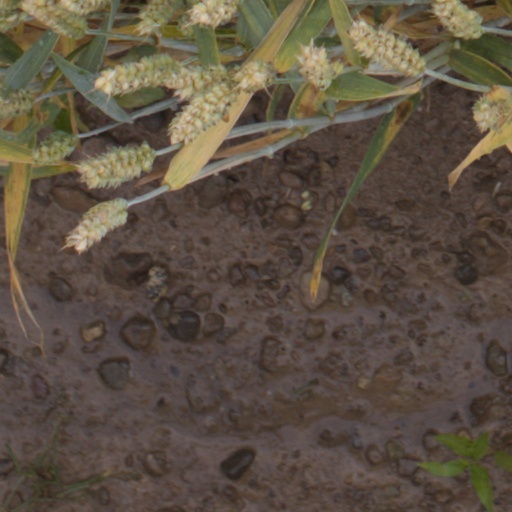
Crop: wheat